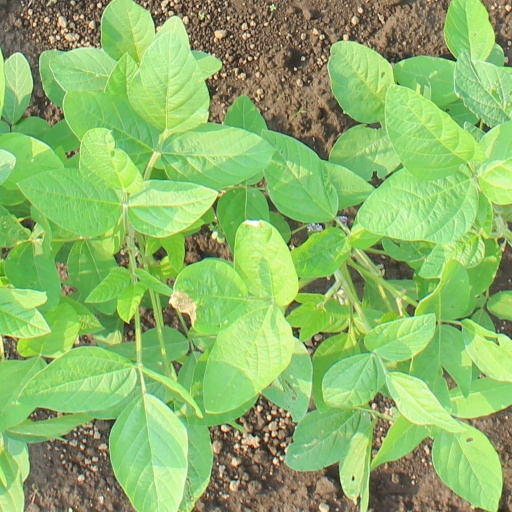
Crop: soybean